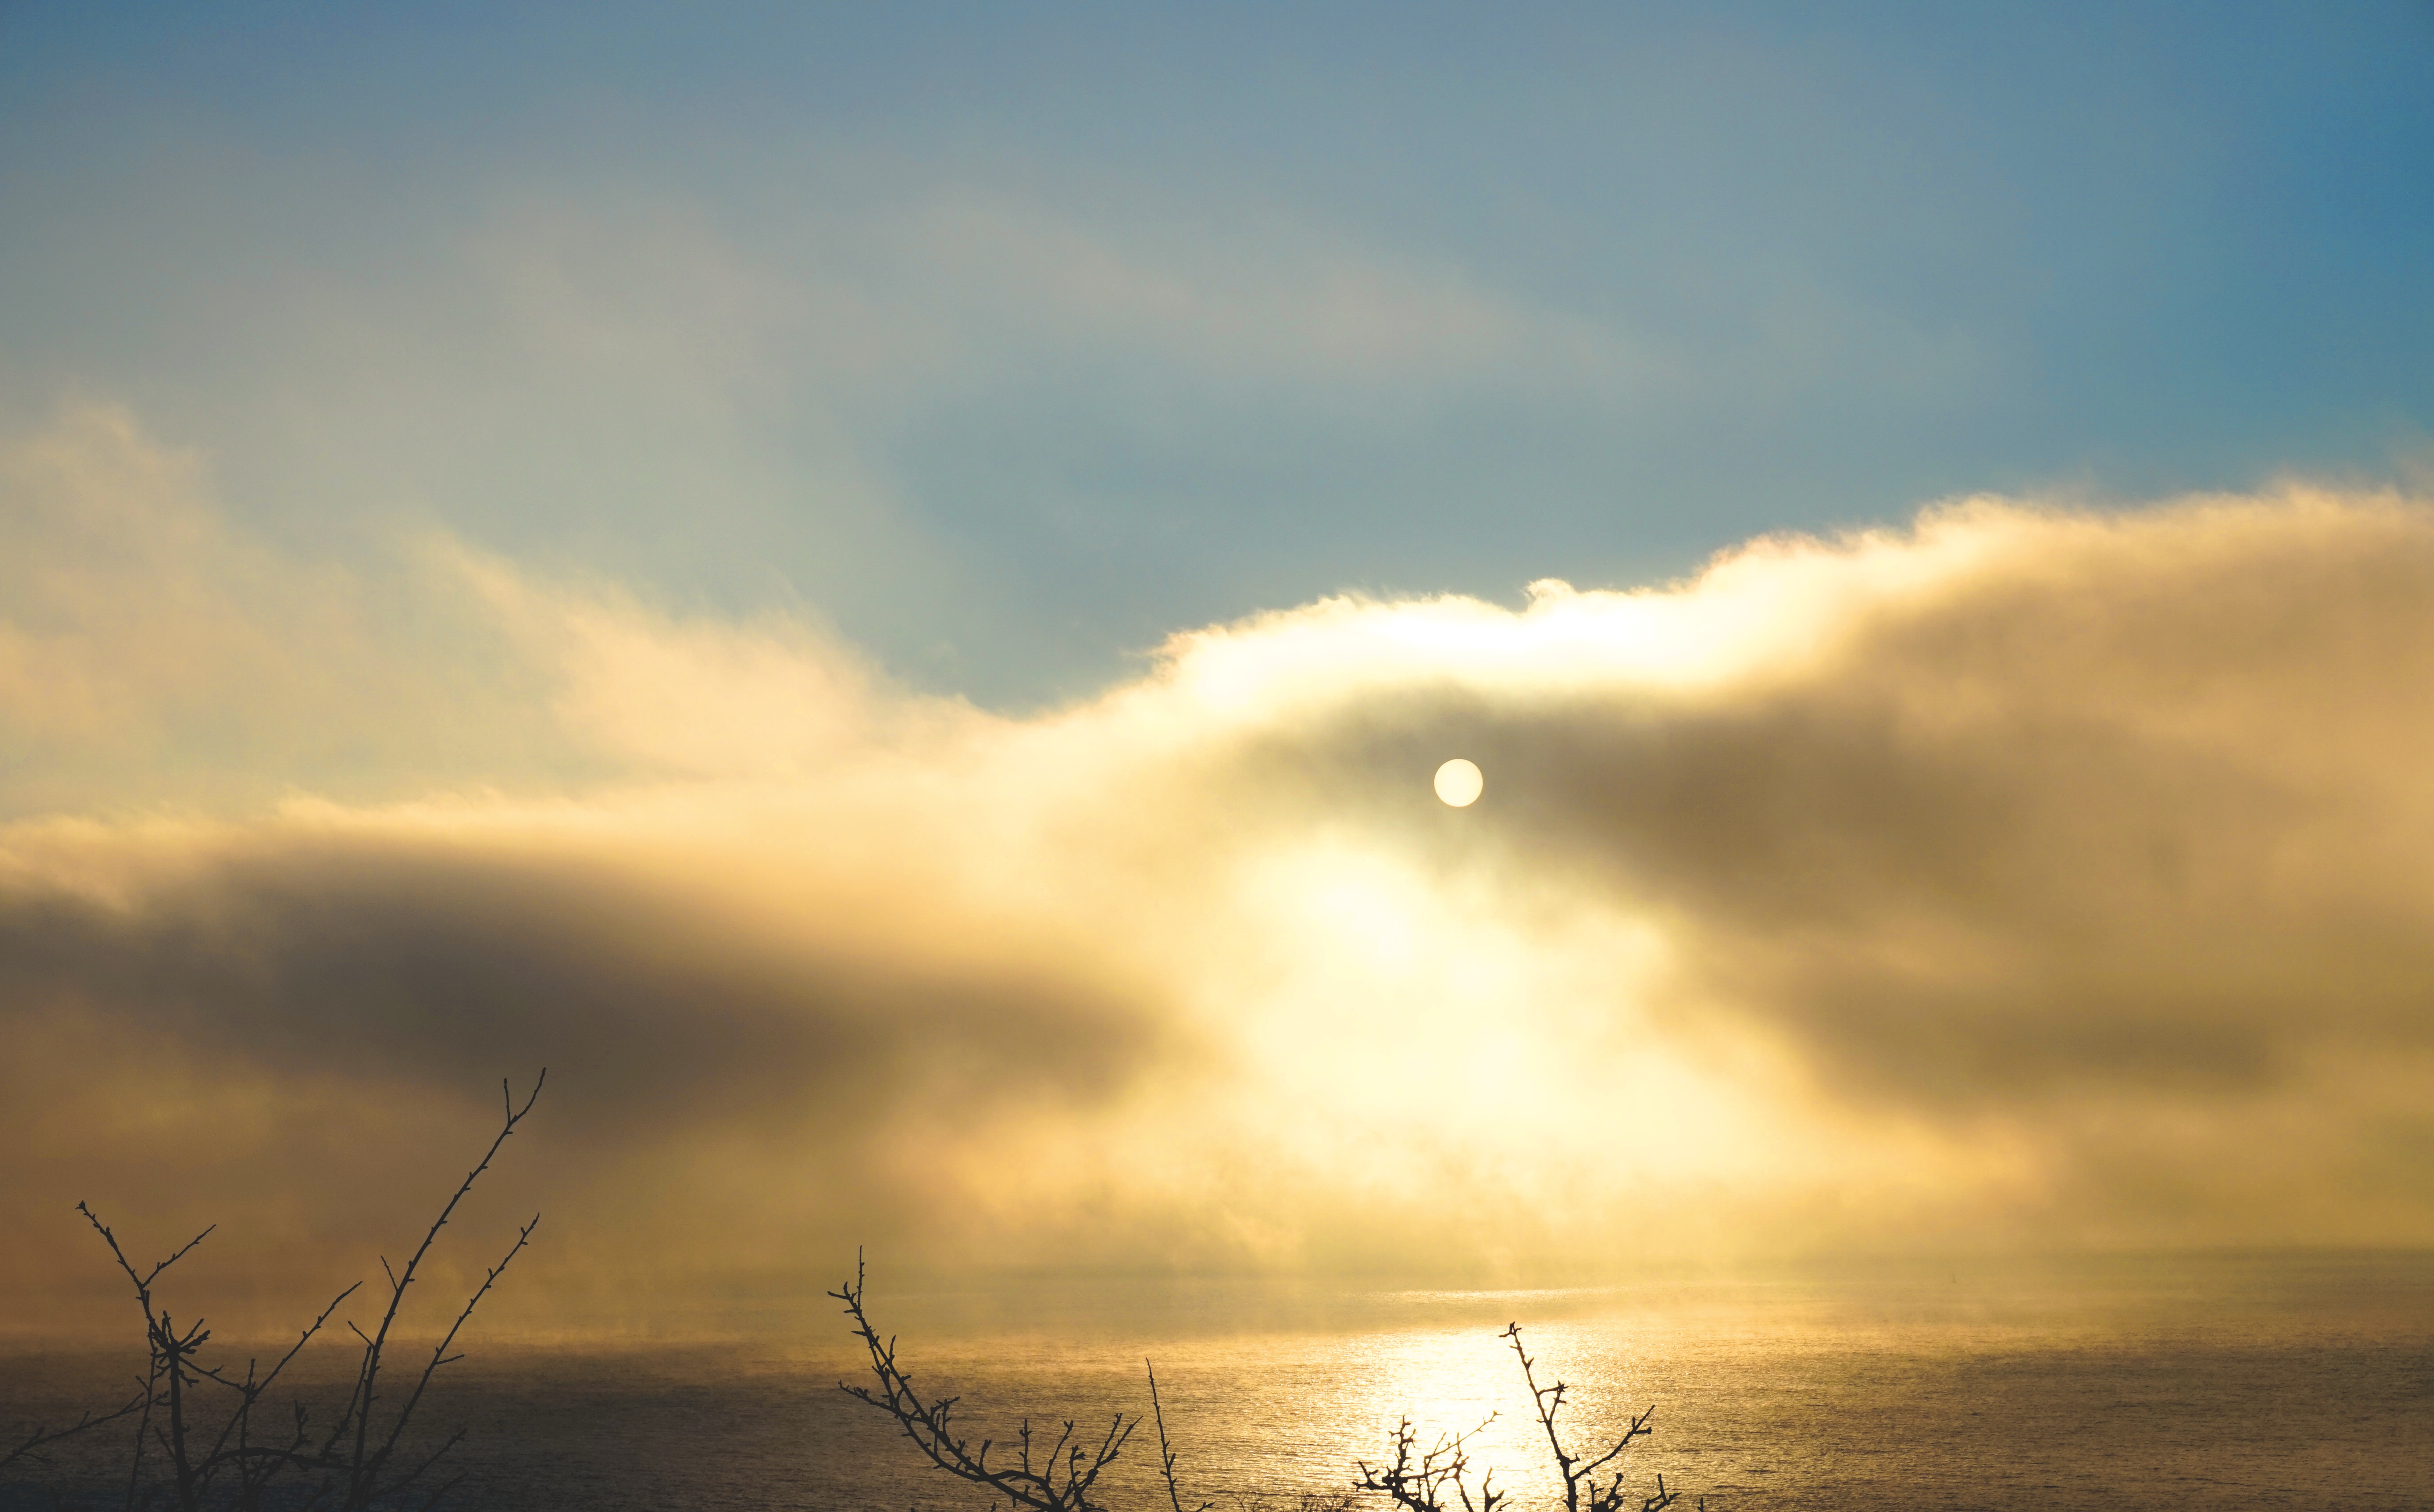
sea, horizon, cloud, sky, sun, sunrise, sunset, sunlight, morning, dawn, atmosphere, dusk, evening, afterglow, meteorological phenomenon, atmospheric phenomenon